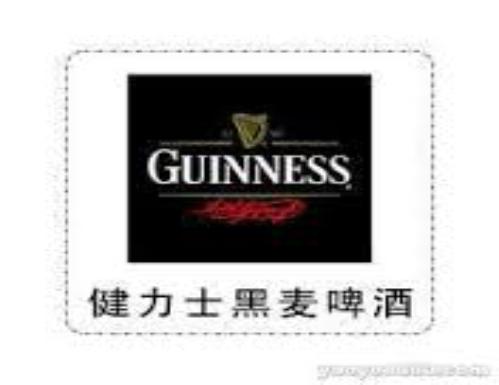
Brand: GUINNESS
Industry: Food